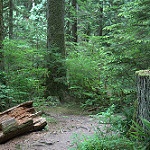
Label: forest